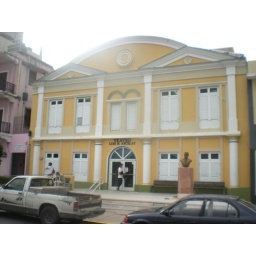
Built in 1921, the theater seats 251.